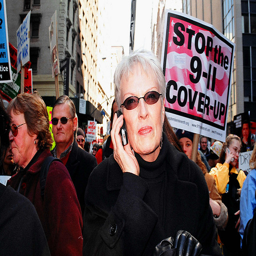
An old woman on a cell phone in a crowd of protesters.
A lady is on a cellphone at a protest rally.
Jamie Lee Curtis talking on a cell phone next to a 9/11 Cover-Up poster.
an elderly women talking on her phone
A woman in a protest crowd is on her cell phone